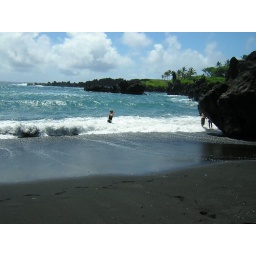
Black sand beach near Hana, Maui